Jēkabpils

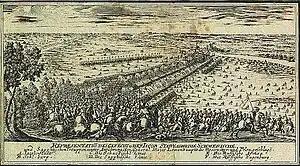
Battle of Jakobstadt in 1704

In 1764 the first ferry crossing to Krustpils was opened in the town. During the reign of Peter von Biron a small community of German-speaking craftsmen developed in the town besides Russians and Poles. Jews, however, were prohibited from entering the town. In 1795 Jakobstadt, like the whole Duchy of Courland and Semigallia, was incorporated into the Russian Empire.